São Vicente de Fora, Lisbon

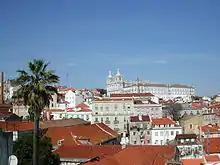
Monastery of São Vicente de Fora, Lisbon, Portugal

São Vicente de Fora (English: "Saint Vincent Outside the Walls") is a former parish ("freguesia") in the municipality of Lisbon, Portugal. At the administrative reorganization of Lisbon on 8 December 2012 it became part of the parish São Vicente. It has a total area of 0.31 km and total population of 4,267 inhabitants (2001); density: 13,853.9 inhabitants/km.